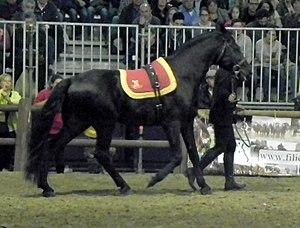
Le cheval Napolitain ou Napoletano est une race de chevaux italies, originaire de Naples et de ses environs, très connue entre le XVᵉ et le XVIIIᵉ siècle. Il a été utilisé à l'époque dans toutes les cours européennes pour des exhibitions de Haute école et pour l'amélioration d'autres races. Cette race s'est éteinte au début du XXᵉ siècle mais quelques passionnés tentent de la faire revivre en croisant des spécimens qui, par leurs origines, ont hérité des caractéristiques de la race.